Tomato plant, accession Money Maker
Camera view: horizontal (90 deg, fisheye); turntable rotation: 330 degrees
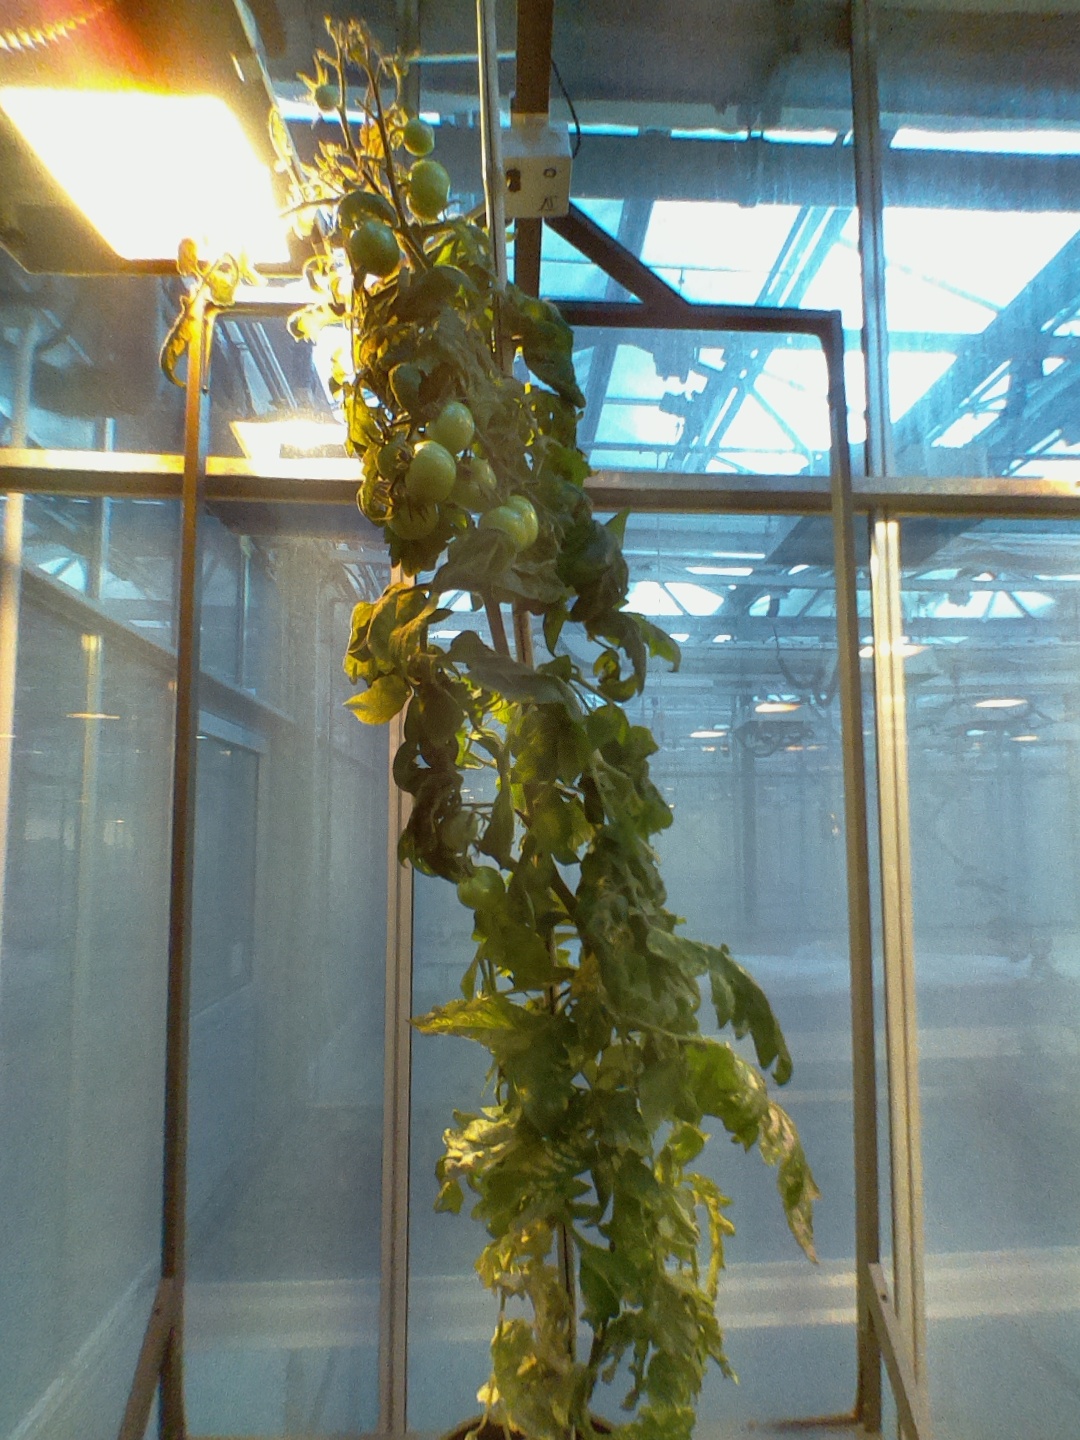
BBCH growth stage 79: 90% -100% of final fruit size